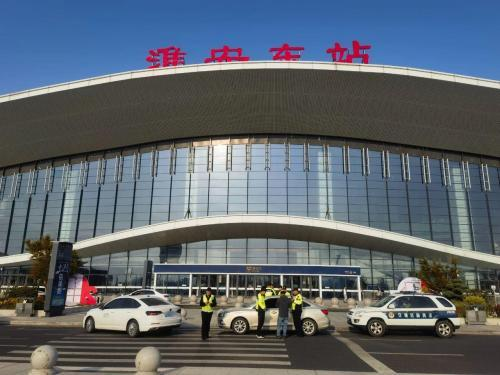
地标名称：淮安东站
所在城市：淮安市·淮安区